Pander D

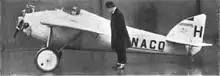
Pander D at Croydon

When Vliegtuig Industrie Holland (VIH) ("English:" Aircraft Industry Holland) became insolvent in 1924, Its core staff and property were bought by H. Pander who set up Nederlandse Fabriek van Vliegtuigen H. Pander & Zonen ("English:"Dutch Aircraft Factory H. Pander & Sons) to produce aircraft. Their first design was a modified Holland H.2, an aircraft which VIH had derived from the Carley C.12. All were small, single-seat, shoulder wing monoplanes powered by a single three-cylinder Anzani producing about 22 kW (30 hp). The Pander D had the much more streamlined, rounded fuselage, quadrant shaped fin and faired headrest that VIH had used with the H.2; compared with the C.12, the Pander's wings were more tapered, had rounded tips and lacked the large cutouts in the trailing edge roots. The trailing edges of the elevators were unswept, not forward swept as on the C.12.